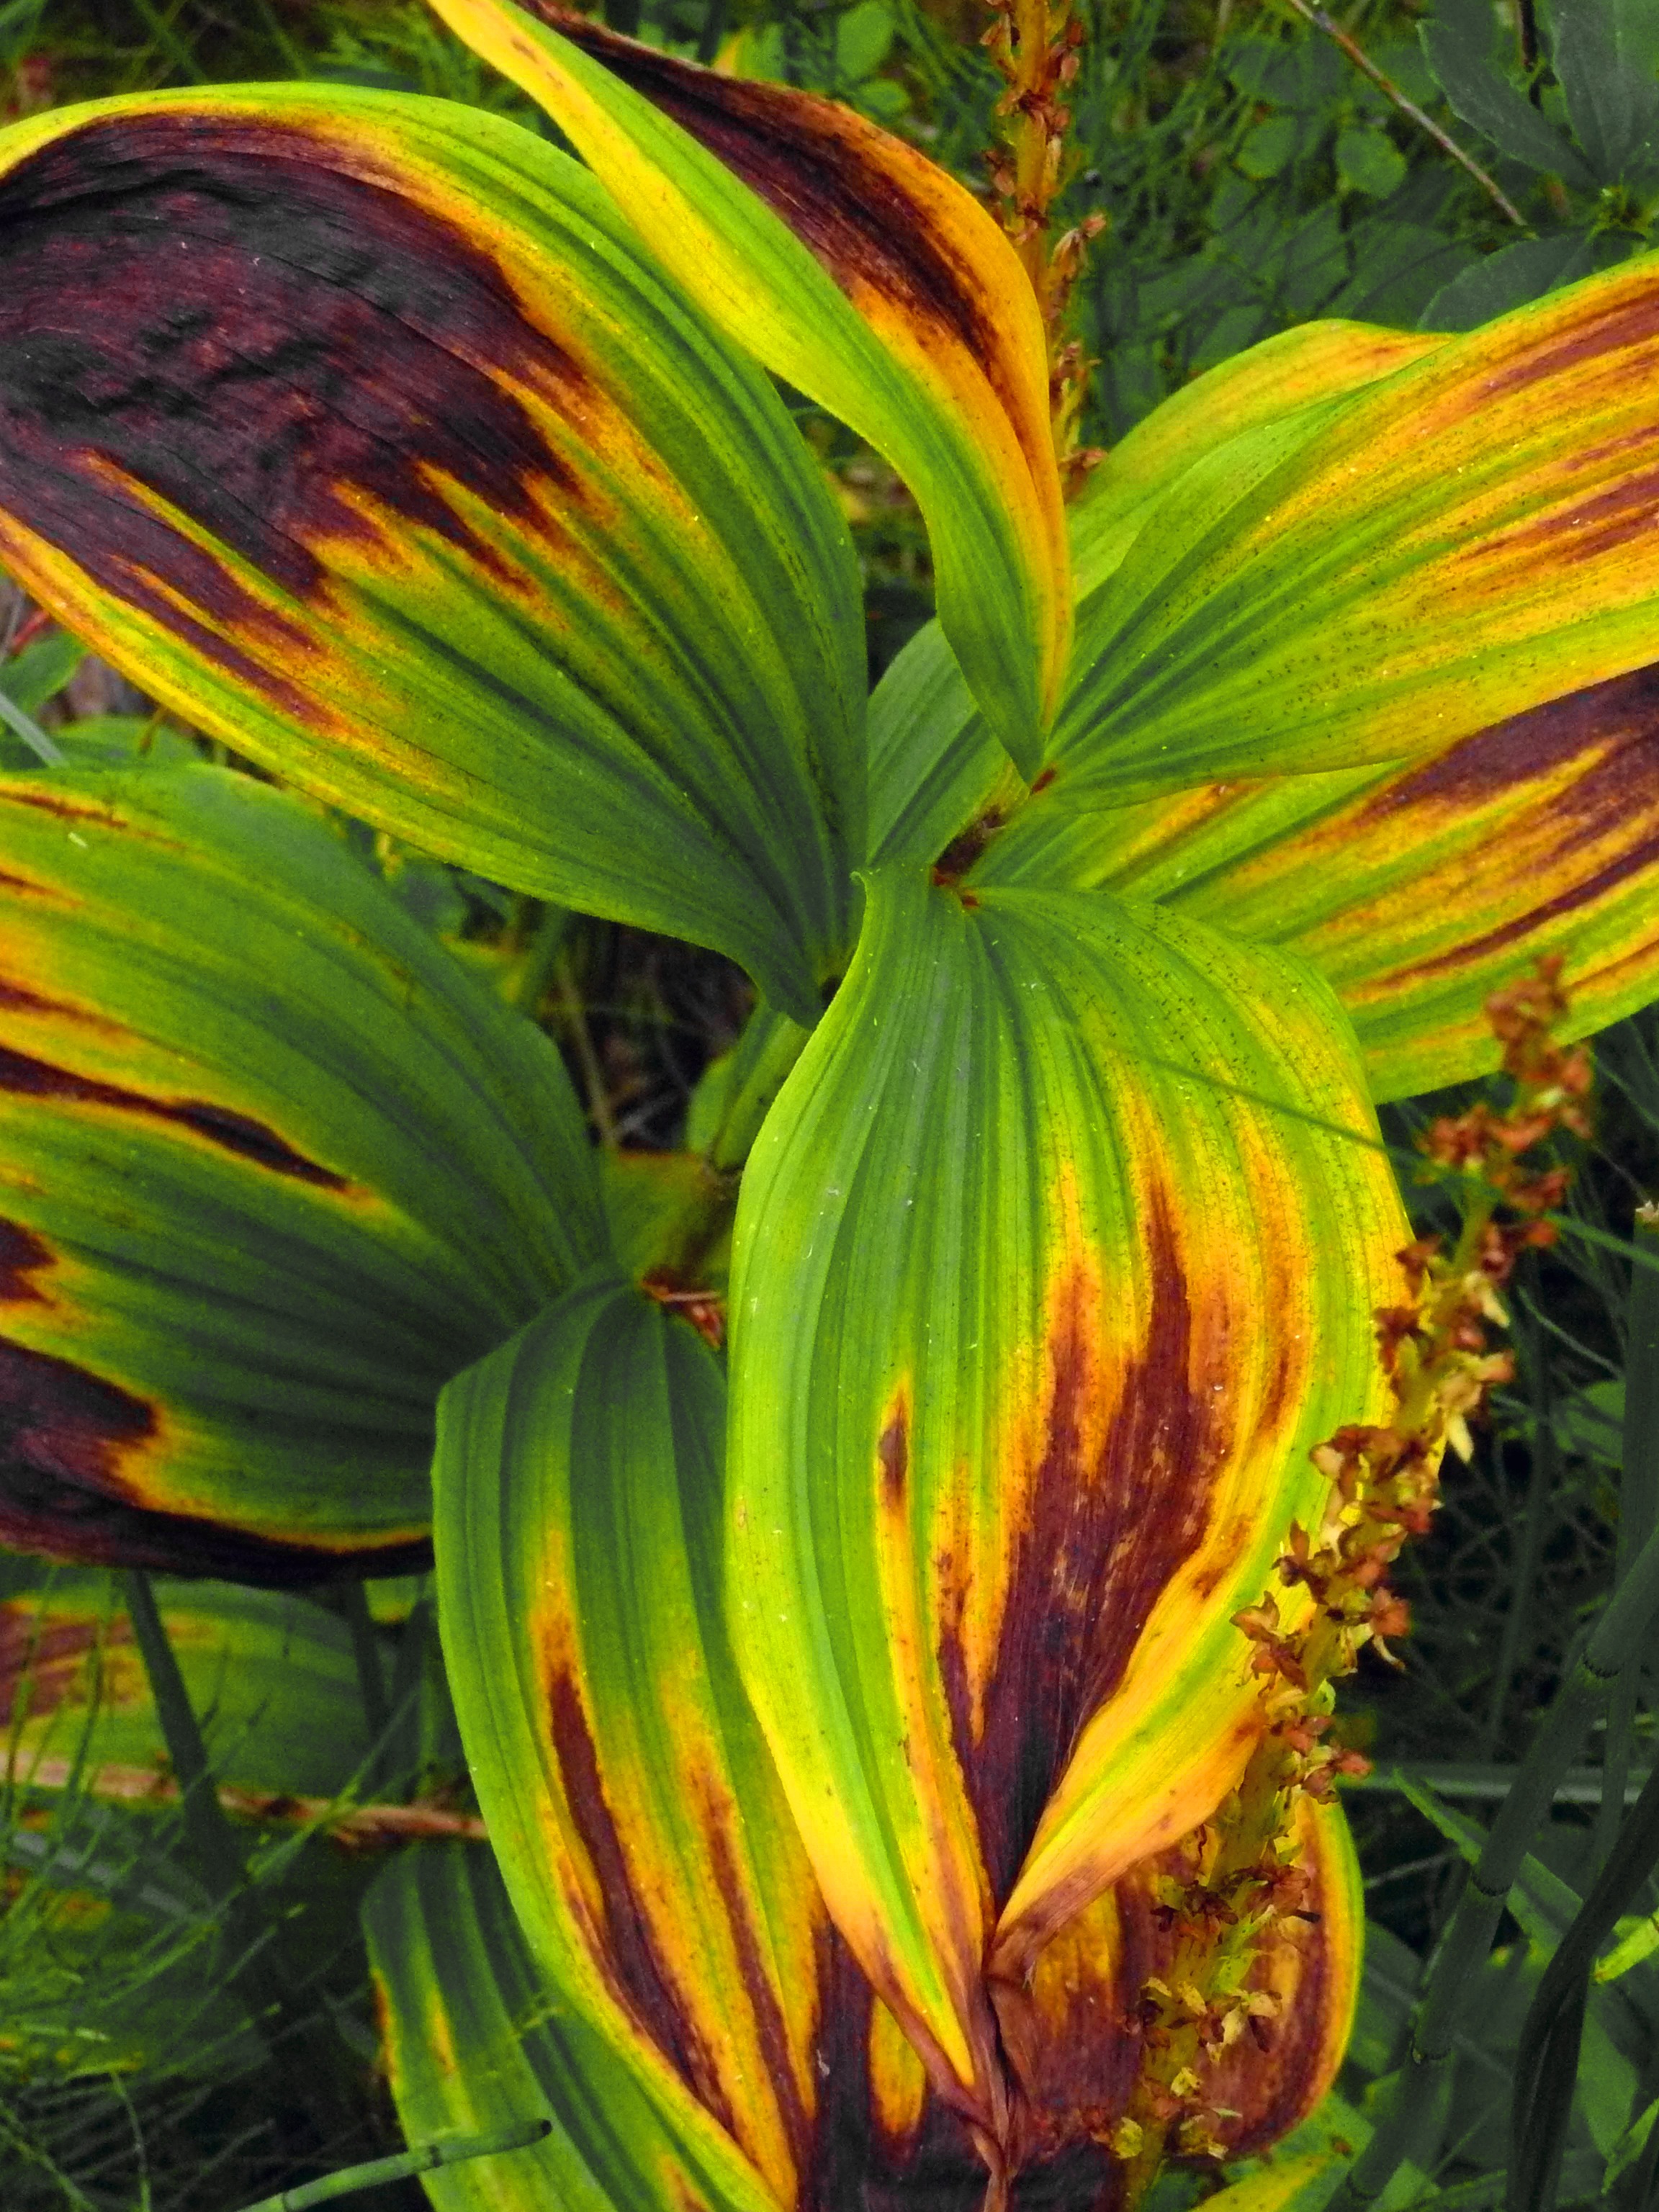
nature, forest, plant, leaf, fall, flower, environment, foliage, color, autumn, botany, flora, season, leaves, sunny, flowering plant, plant stem, land plant